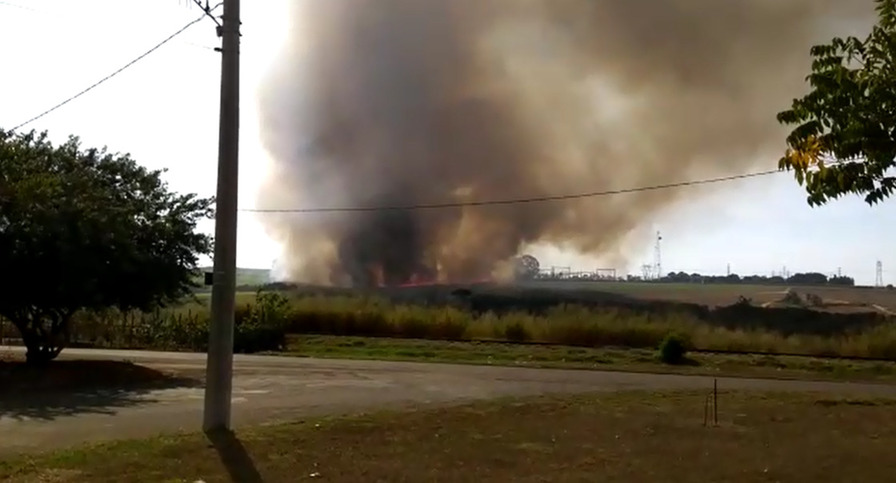
Fire: no
Smoke: yes